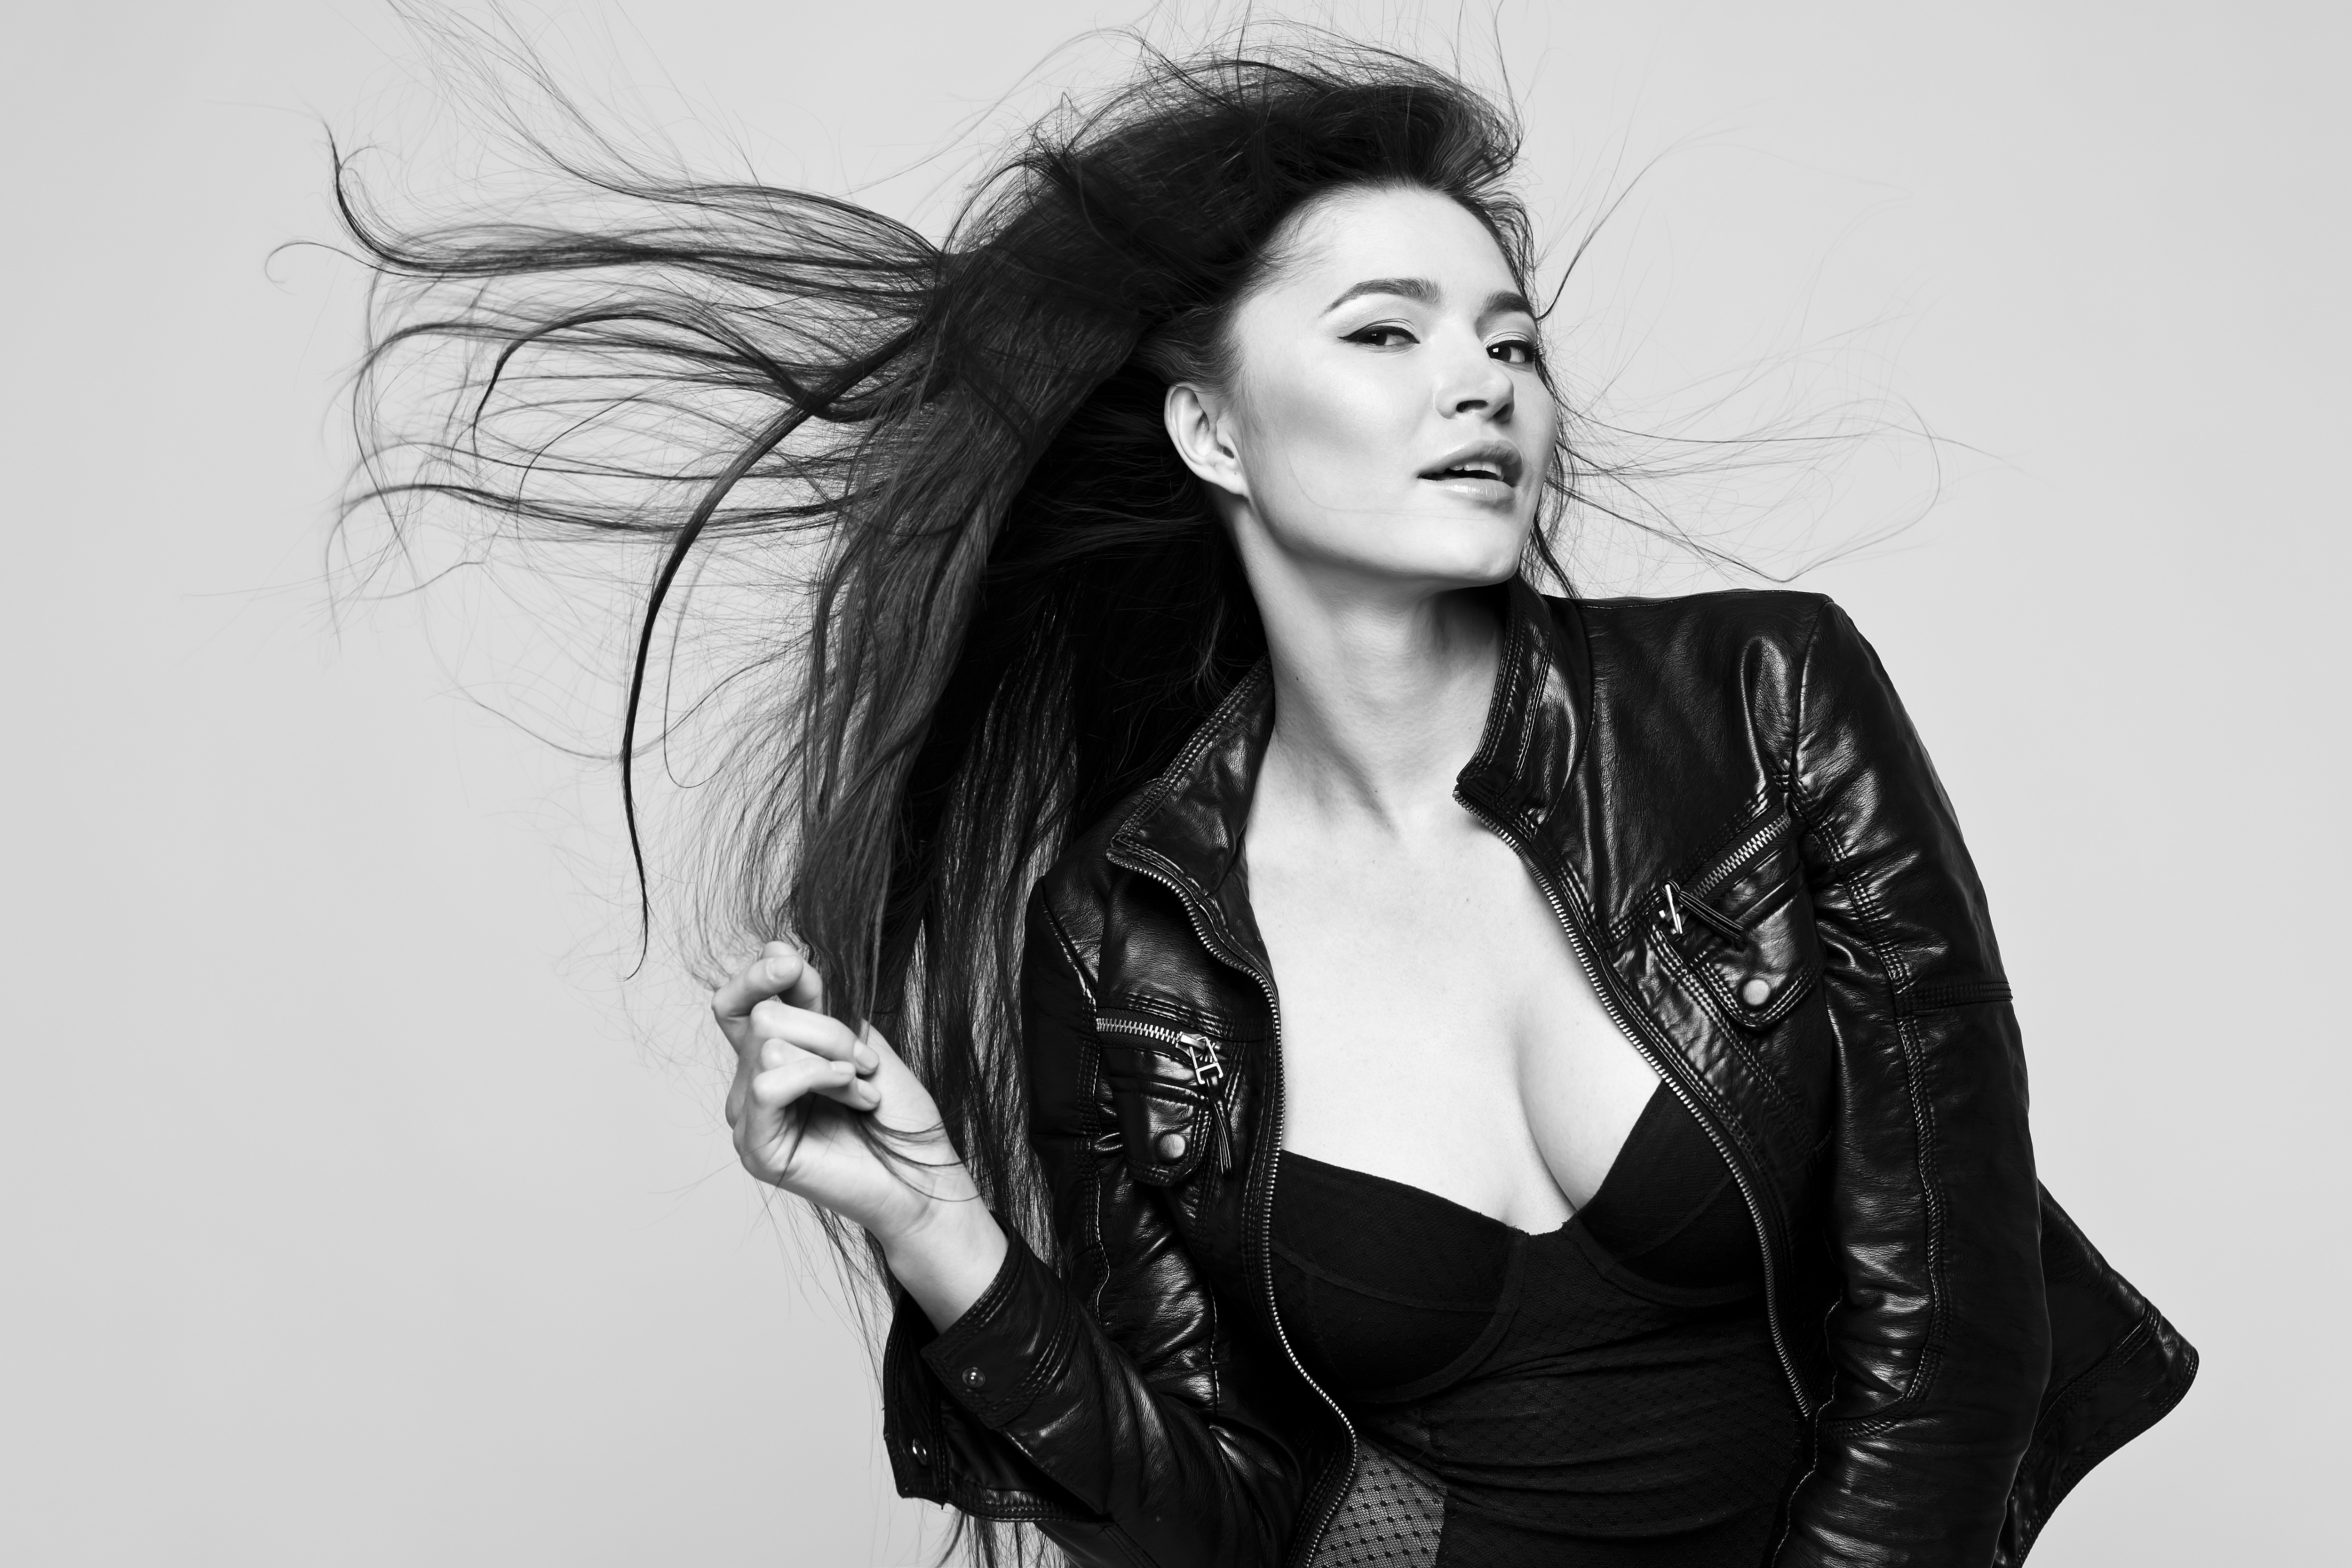
hair, face, black, photograph, leather, photo shoot, beauty, model, black and white, lip, fashion model, black hair, hairstyle, long hair, jacket, leather jacket, monochrome, shoulder, photography, fashion, monochrome photography, cool, Material property, textile, outerwear, brown hair, portrait, style, portrait photography, top, flash photography, fashion design